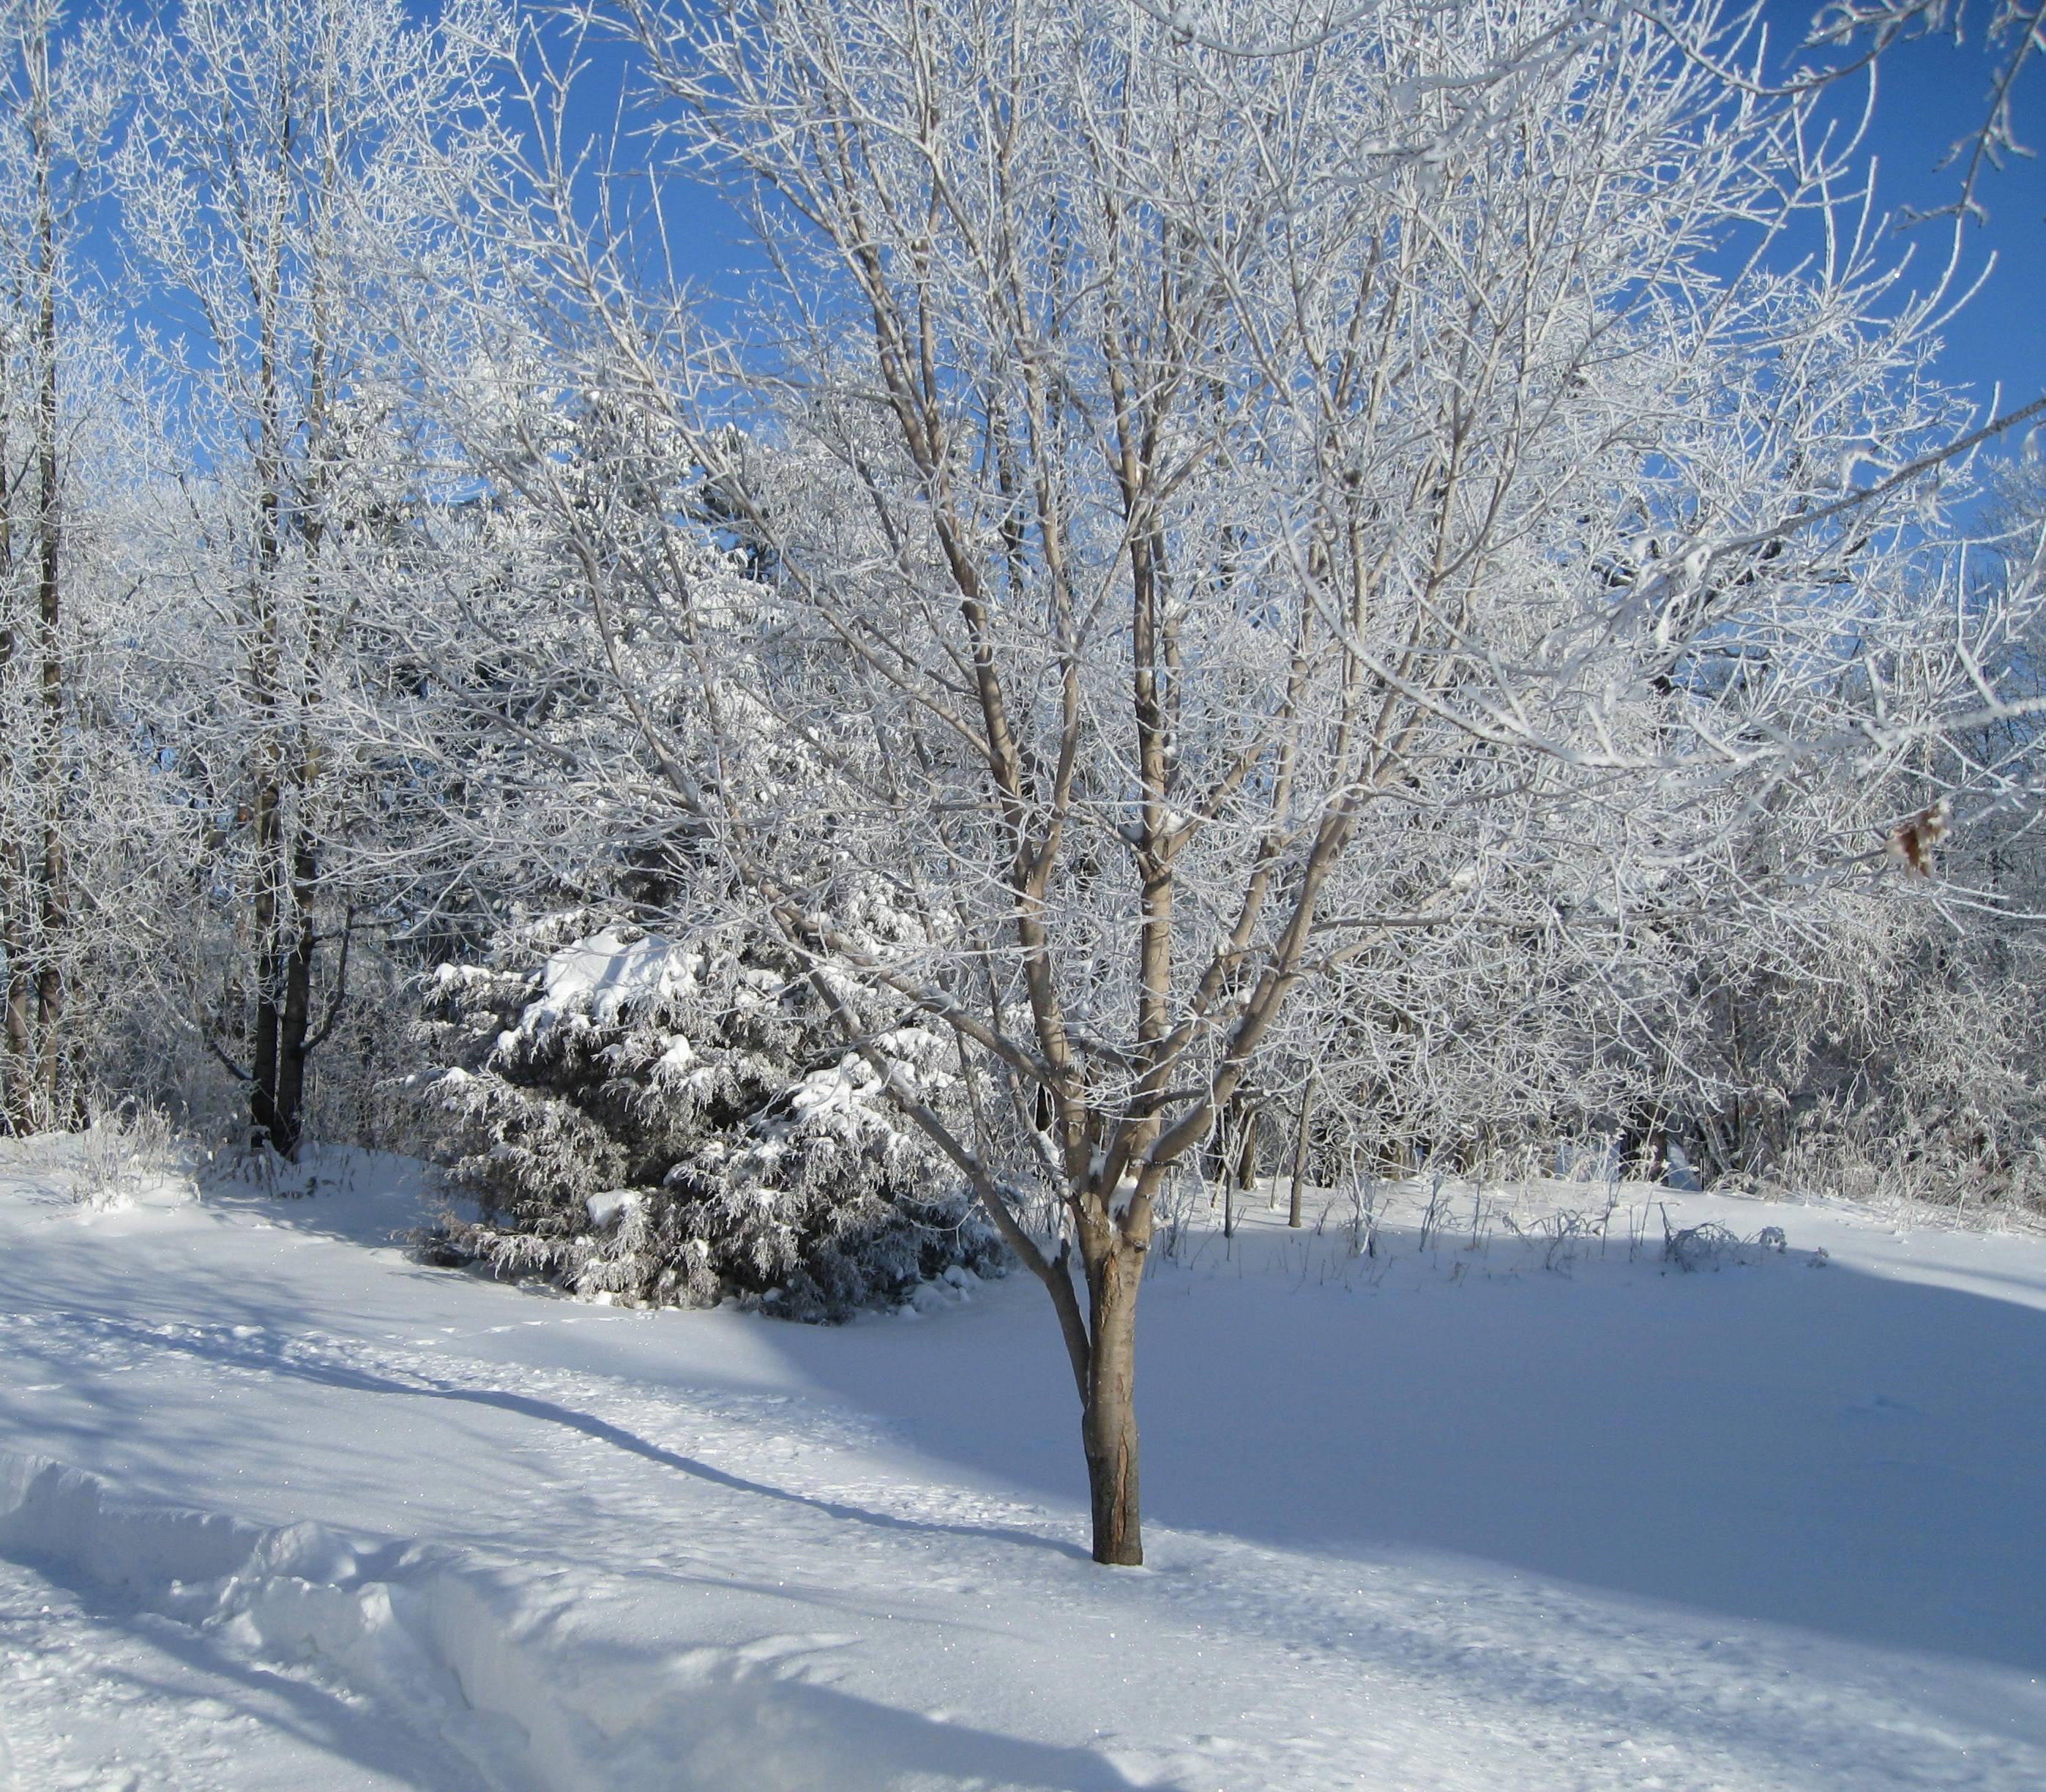
tree, outdoor, branch, snow, cold, winter, plant, white, frost, ice, weather, snowy, frozen, season, snowfall, trees, cool, snowstorm, blizzard, frosty, freezing, snow storm, winter storm